Dobrodzień

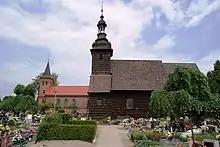
Historic churches of Dobrodzień: the Saint Valentine church in the foreground and the Saint Mary church in the background

The area is documented as part of the Upper Silesian Duchy of Opole of the fragmented Kingdom of Poland, since about 1163 under the rule of Duke Bolesław I the Tall. The name "Dobrosin" was first recorded in a 1279 deed; the name varied throughout the centuries ("Dobradin", "Dobrodzen", "Dobrodzin", "Dobrydzień" etc.). It was granted town rights according to Magdeburg law in 1374 by Duke Vladislaus II of Opole, who then vested it with various privileges in 1384. It remained under the rule of the local Polish dukes of the Piast dynasty, although as a fief of the Bohemian Crown from 1327, until the dissolution of the Duchy of Opole and Racibórz in 1532, when it was incorporated into the Habsburg-ruled Kingdom of Bohemia, as part of which it was owned by the Posadowski, Jarocki, Blacha and Blankowski noble families. The first mention of the German name "Guttentag" occurred in 1636, as a literal translation of the original Polish name. In 1645 along with the former Duchy of Opole and Racibórz it returned to Poland under the House of Vasa, and in 1666 it passed to Bohemia again.